Finstock

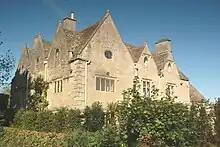
Finstock Manor House, built in 1660

Holy Trinity Church of England parish church is a Gothic Revival building of 1841. Its ornate chancel was added in 1905 and its elaborate south window by the architect Morley Horder in 1929.